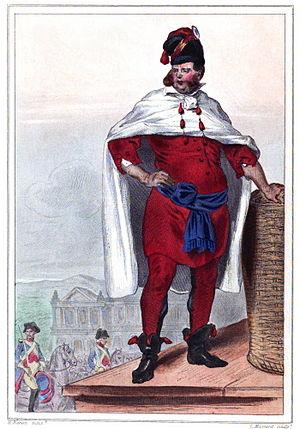
L'exécuteur des hautes oeuvres sous Louis XV (époque de Charles-Henri Sanson)
La guillotine est une machine de conception française, inspirée d’anciens modèles de machines à décapitation, et qui fut utilisée en France pour l’application officielle de la peine de mort par décapitation, puis dans certains cantons de Suisse, en Grèce, en Suède, en Belgique et en Allemagne. En France, une guillotine fonctionna à la prison des Baumettes pour la dernière fois en septembre 1977, et fut remisée définitivement, après l’abolition de la peine de mort en 1981, au Centre pénitentiaire de Marseille.
Charles-Henri Sanson, né le 15 février 1739 et mort le 4 juillet 1806, est un bourreau français, officiellement exécuteur des hautes œuvres de Paris, sous les règnes des rois Louis XV et Louis XVI, puis sous la Première République française. Il est surtout connu pour avoir décapité le roi Louis XVI ainsi que différents révolutionnaires comme Danton, Camille Desmoulins ou Robespierre. Issu d'une famille de bourreaux, il a administré la peine capitale durant plus de quarante années et a exécuté de sa propre main près de 3 000 personnes.